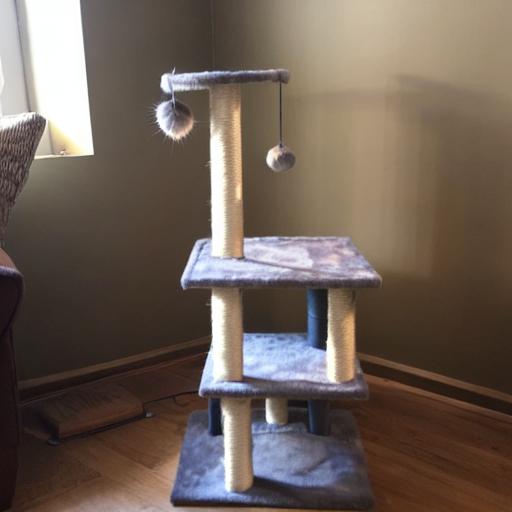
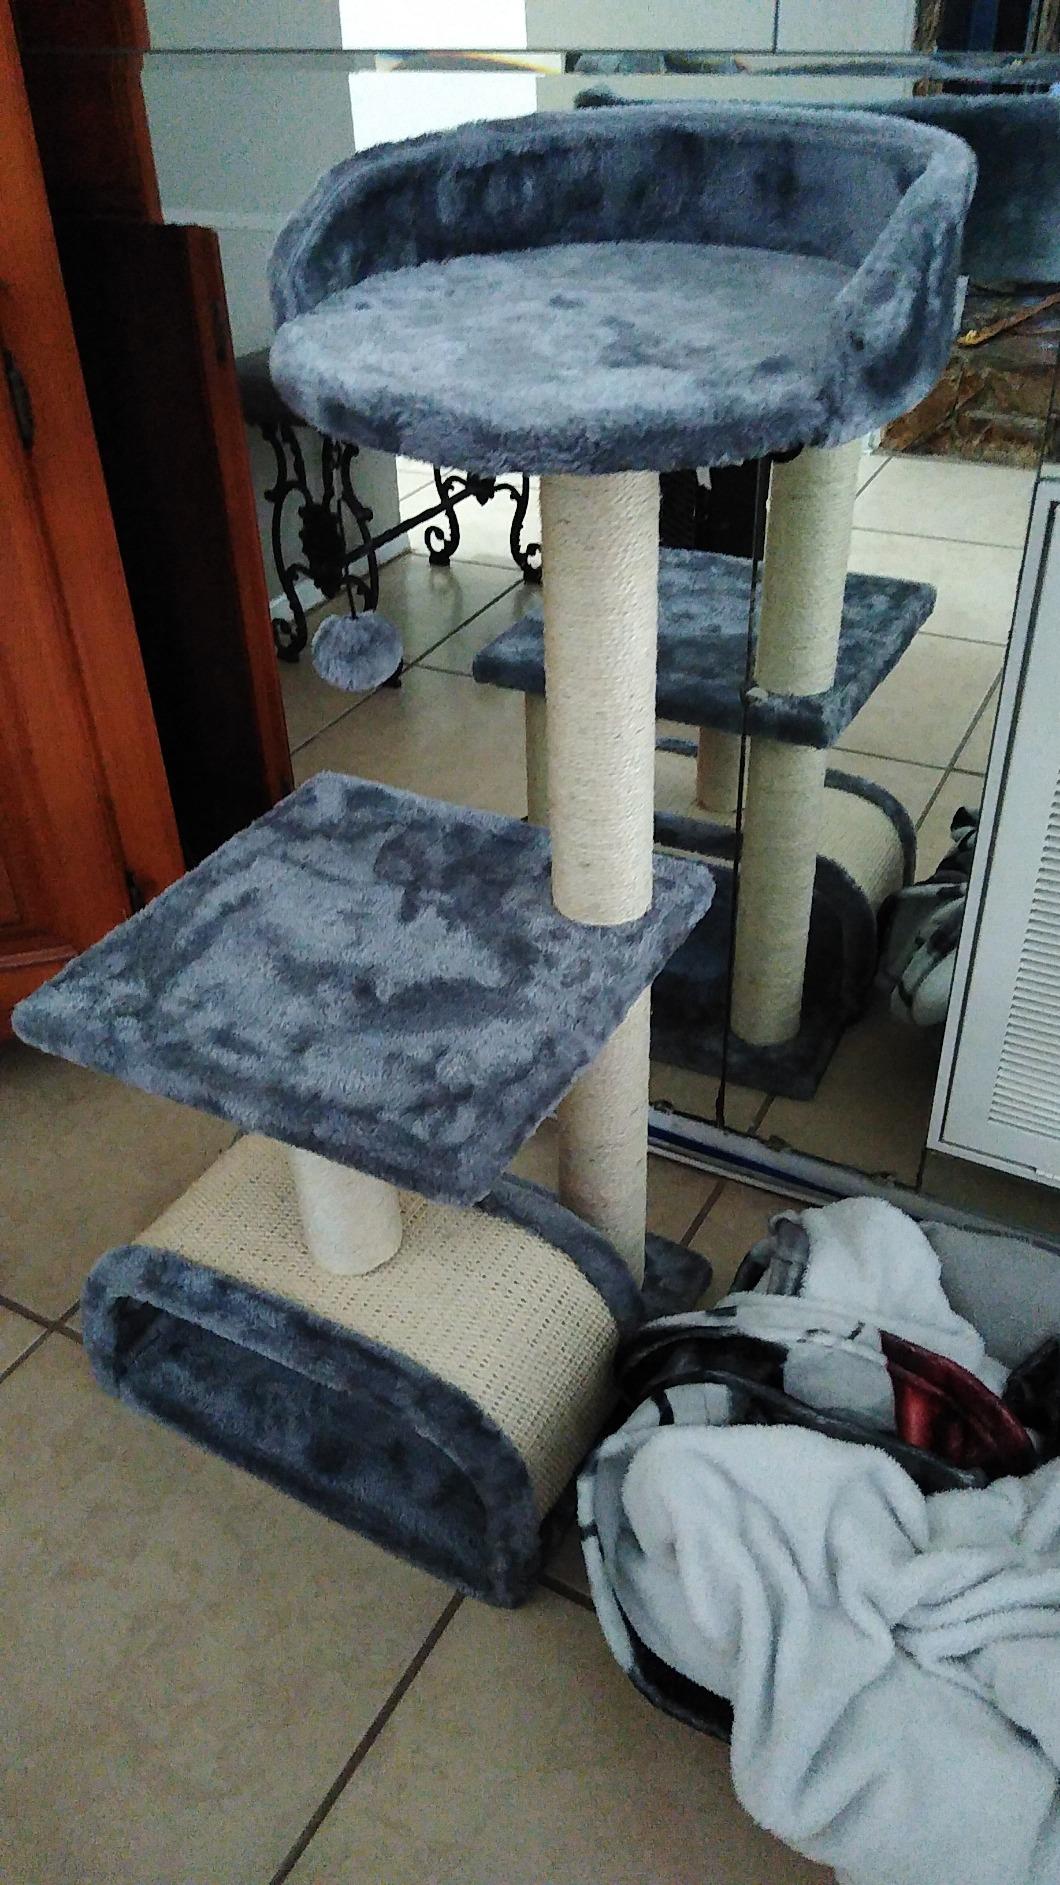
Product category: items_cat tree
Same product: no